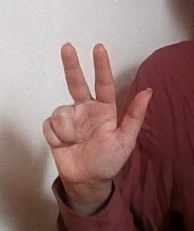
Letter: al